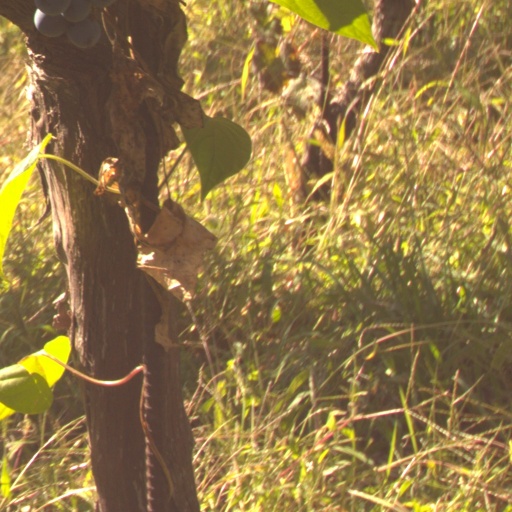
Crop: grape